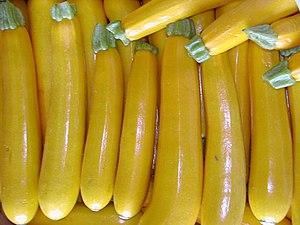
La courgette est une plante herbacée de la famille des Cucurbitaceae, c'est aussi le fruit comestible de cette plante.